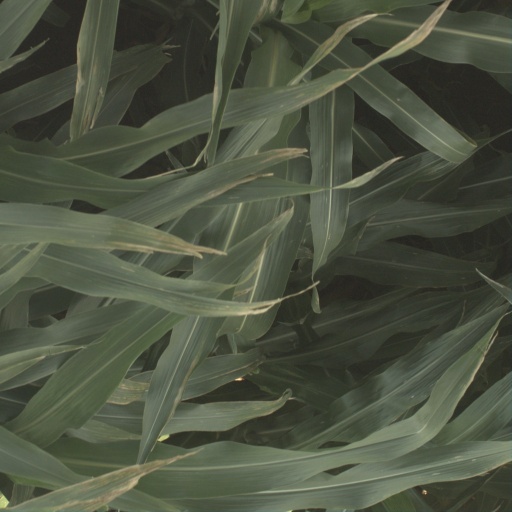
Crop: sorghum